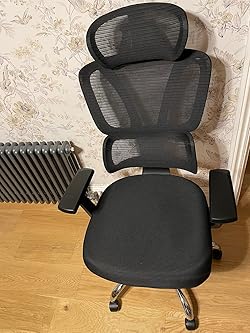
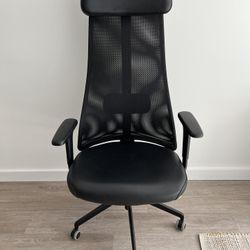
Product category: items_chair
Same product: no